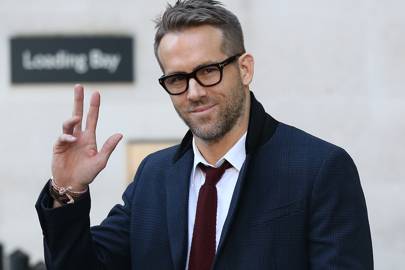
Gender: men